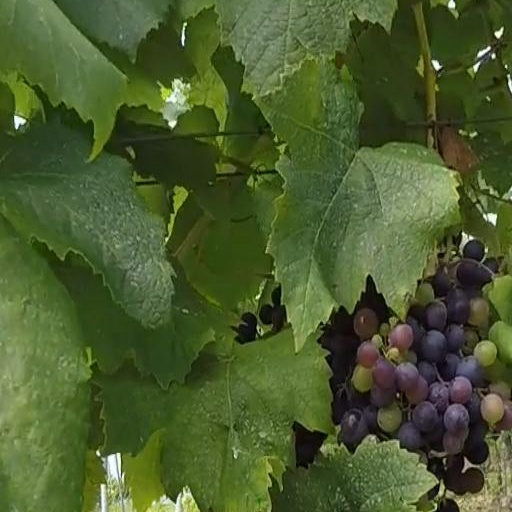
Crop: grape